Lize Feryn

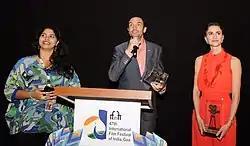
Feryn (right) at IFFI (2016)

Feryn starred in 2015 in the Flemish Eén television's comedy series "Voor wat hoort wat", directed by Christophe Van Rompuy, about young criminals who must do community services in a nursing home as part of their "reform".